Law 1.420

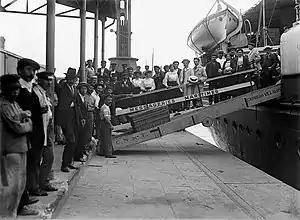
European immigrants arriving in Buenos Aires, Argentina during the Great European immigration wave to Argentina

The Law 1.420 is a historically relevant law in Argentina, which came into effect on 8 July 1884 during the government of Julio Argentino Roca.